Answer in natural language. Which object is closer to the camera taking this photo, Window (highlighted by a red box) or brown wooden chair with seagreen cushion (highlighted by a blue box)? Choose between the following options: Window (highlighted by a red box) or brown wooden chair with seagreen cushion (highlighted by a blue box)
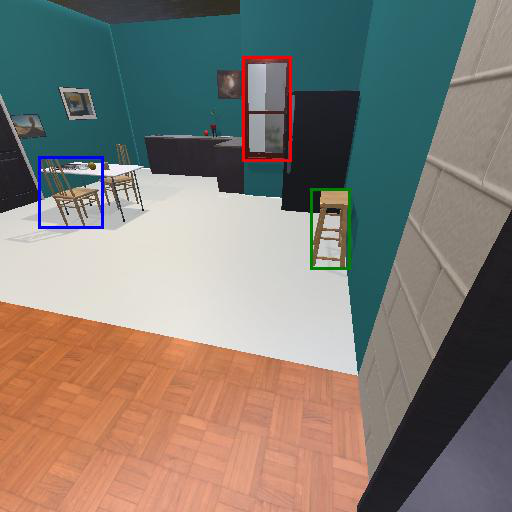
<answer>brown wooden chair with seagreen cushion (highlighted by a blue box)</answer>